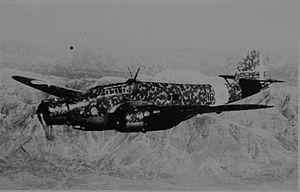
Le CANT Z.1007 Alcione était un avion trimoteur bombardier moyen à aile basse, développé par la société italienne Cantieri Riuniti dell'Adriatico dans la seconde moitié des années 1930.